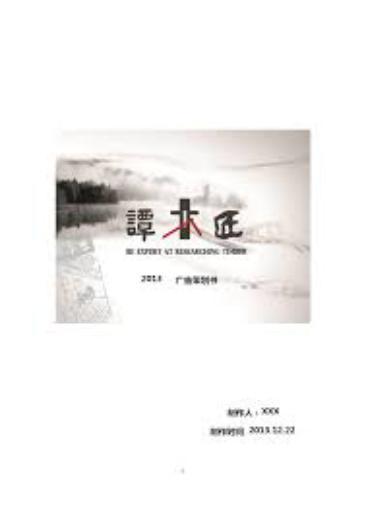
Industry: Necessities